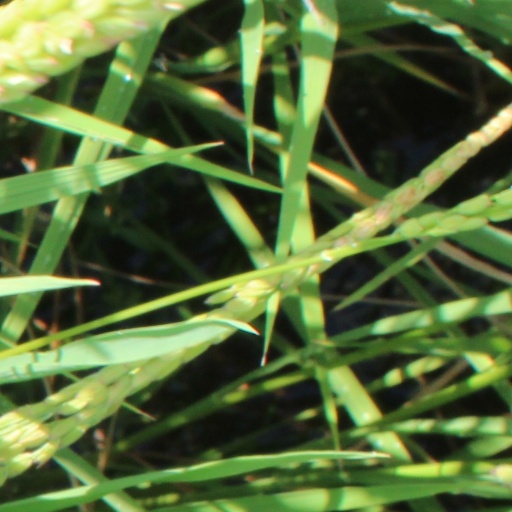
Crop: rice